Hesperornithoides

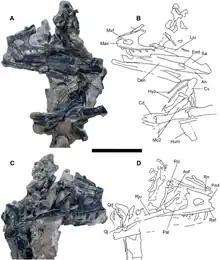
Block containing the skull

The length of the holotype individual was in 2019 estimated at long. Such a body size is rather limited for a troodontid. The specimen may represent an adult or subadult individual, due to the lack of cranial and body proportions associated with juvenile individuals. Nevertheless, either assignation would not be much different; for instance, the estimated would become .